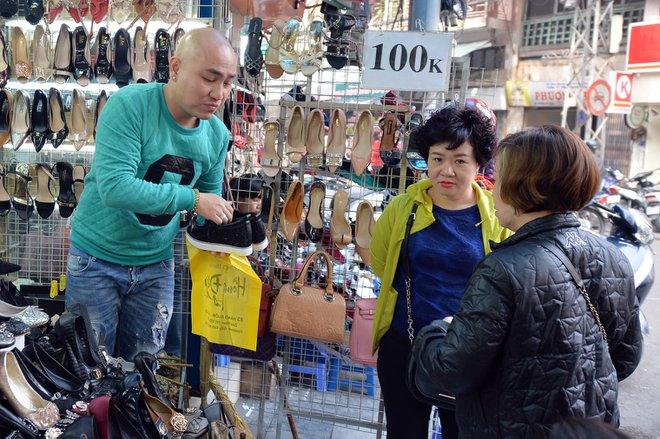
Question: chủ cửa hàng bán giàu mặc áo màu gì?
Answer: màu xanh dương